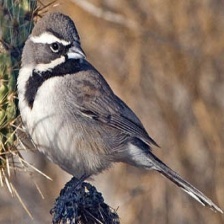
Species: BLACK-THROATED SPARROW
Scientific name: AMPHISPIZA BILINEATA